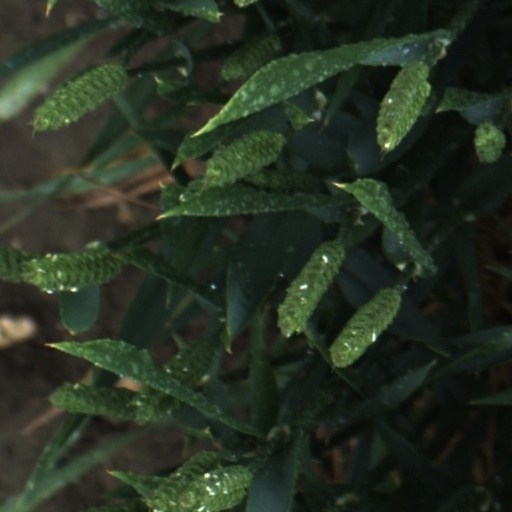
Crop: wheat